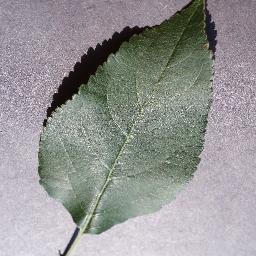
Label: Apple___healthy